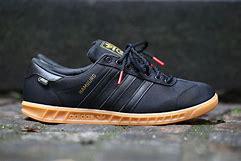
Brand: Adidas
Model: Hamburg